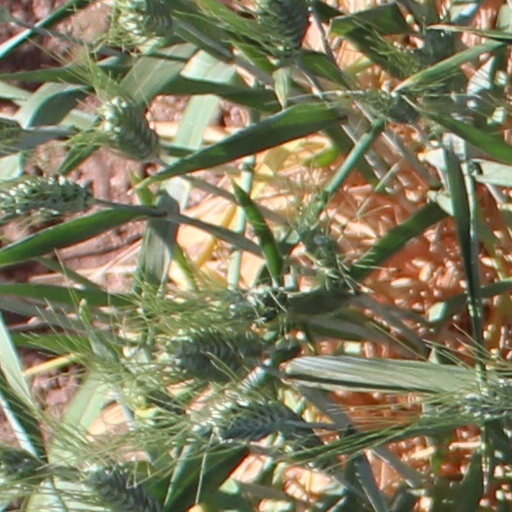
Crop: wheat